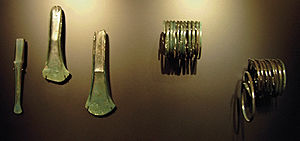
Himmelskiven fra Nebra / Beskrivelse
Andre tilhørende fund: mejsel, øksehoveder, armbånd.
Himmelskiven fra Nebra er en tynd bronzeskive med en diameter på ca. 32 cm. Skiven er dateret ved hjælp af de genstande, den er fundet sammen med. Den anslås at stamme fra ca. år 1.600 f.Kr., og fundstedet er Nebra, Sachsen-Anhalt i Tyskland.